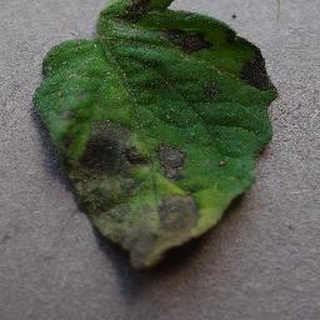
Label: tomato_early_blight